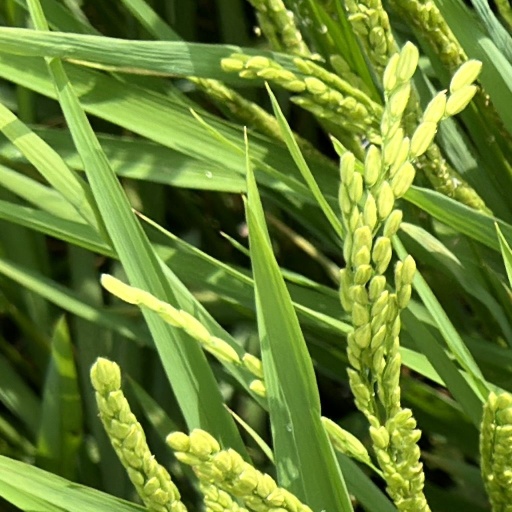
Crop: rice